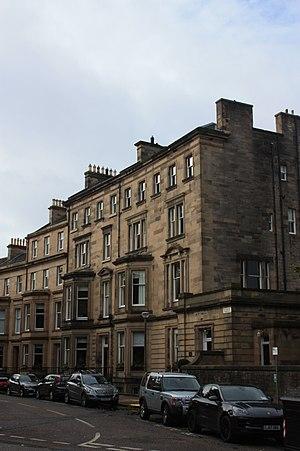
Andrew Graham Murray, 1ᵉʳ vicomte Dunedin, est un homme politique et juge écossais. Il est Secrétaire d'État pour l'Écosse entre 1903 et 1905, Lord Justice General et Lord President de la Court of Session entre 1905 et 1913 et Lord of Appeal in Ordinary entre 1913 et 1932.